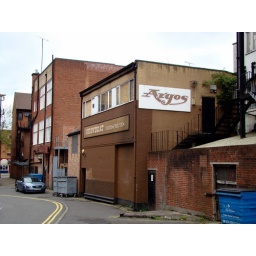
An old Argos sign adorns the side of a building in this backstreet Coventry scene.